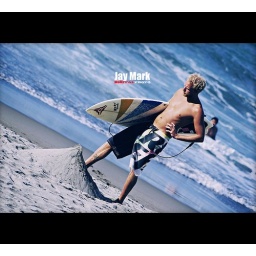
The man who removes a mountain begins by carrying away small stones